Tauwhare

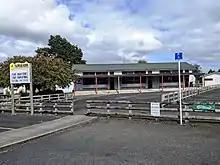
Tauwhare School

Te Iti o Hauā Marae is the mana whenua in Tauwhare of the local sub-tribe of the same name of Ngāti Hauā. The people here belong to the Mangaonua river. Waimakariri Marae and Waenganui meeting house is a meeting place for the Ngāti Hauā hapū of Ngāti Waenganui and Ngāti Waenganui, and the Waikato Tainui hapū of Ngāti Hauā.